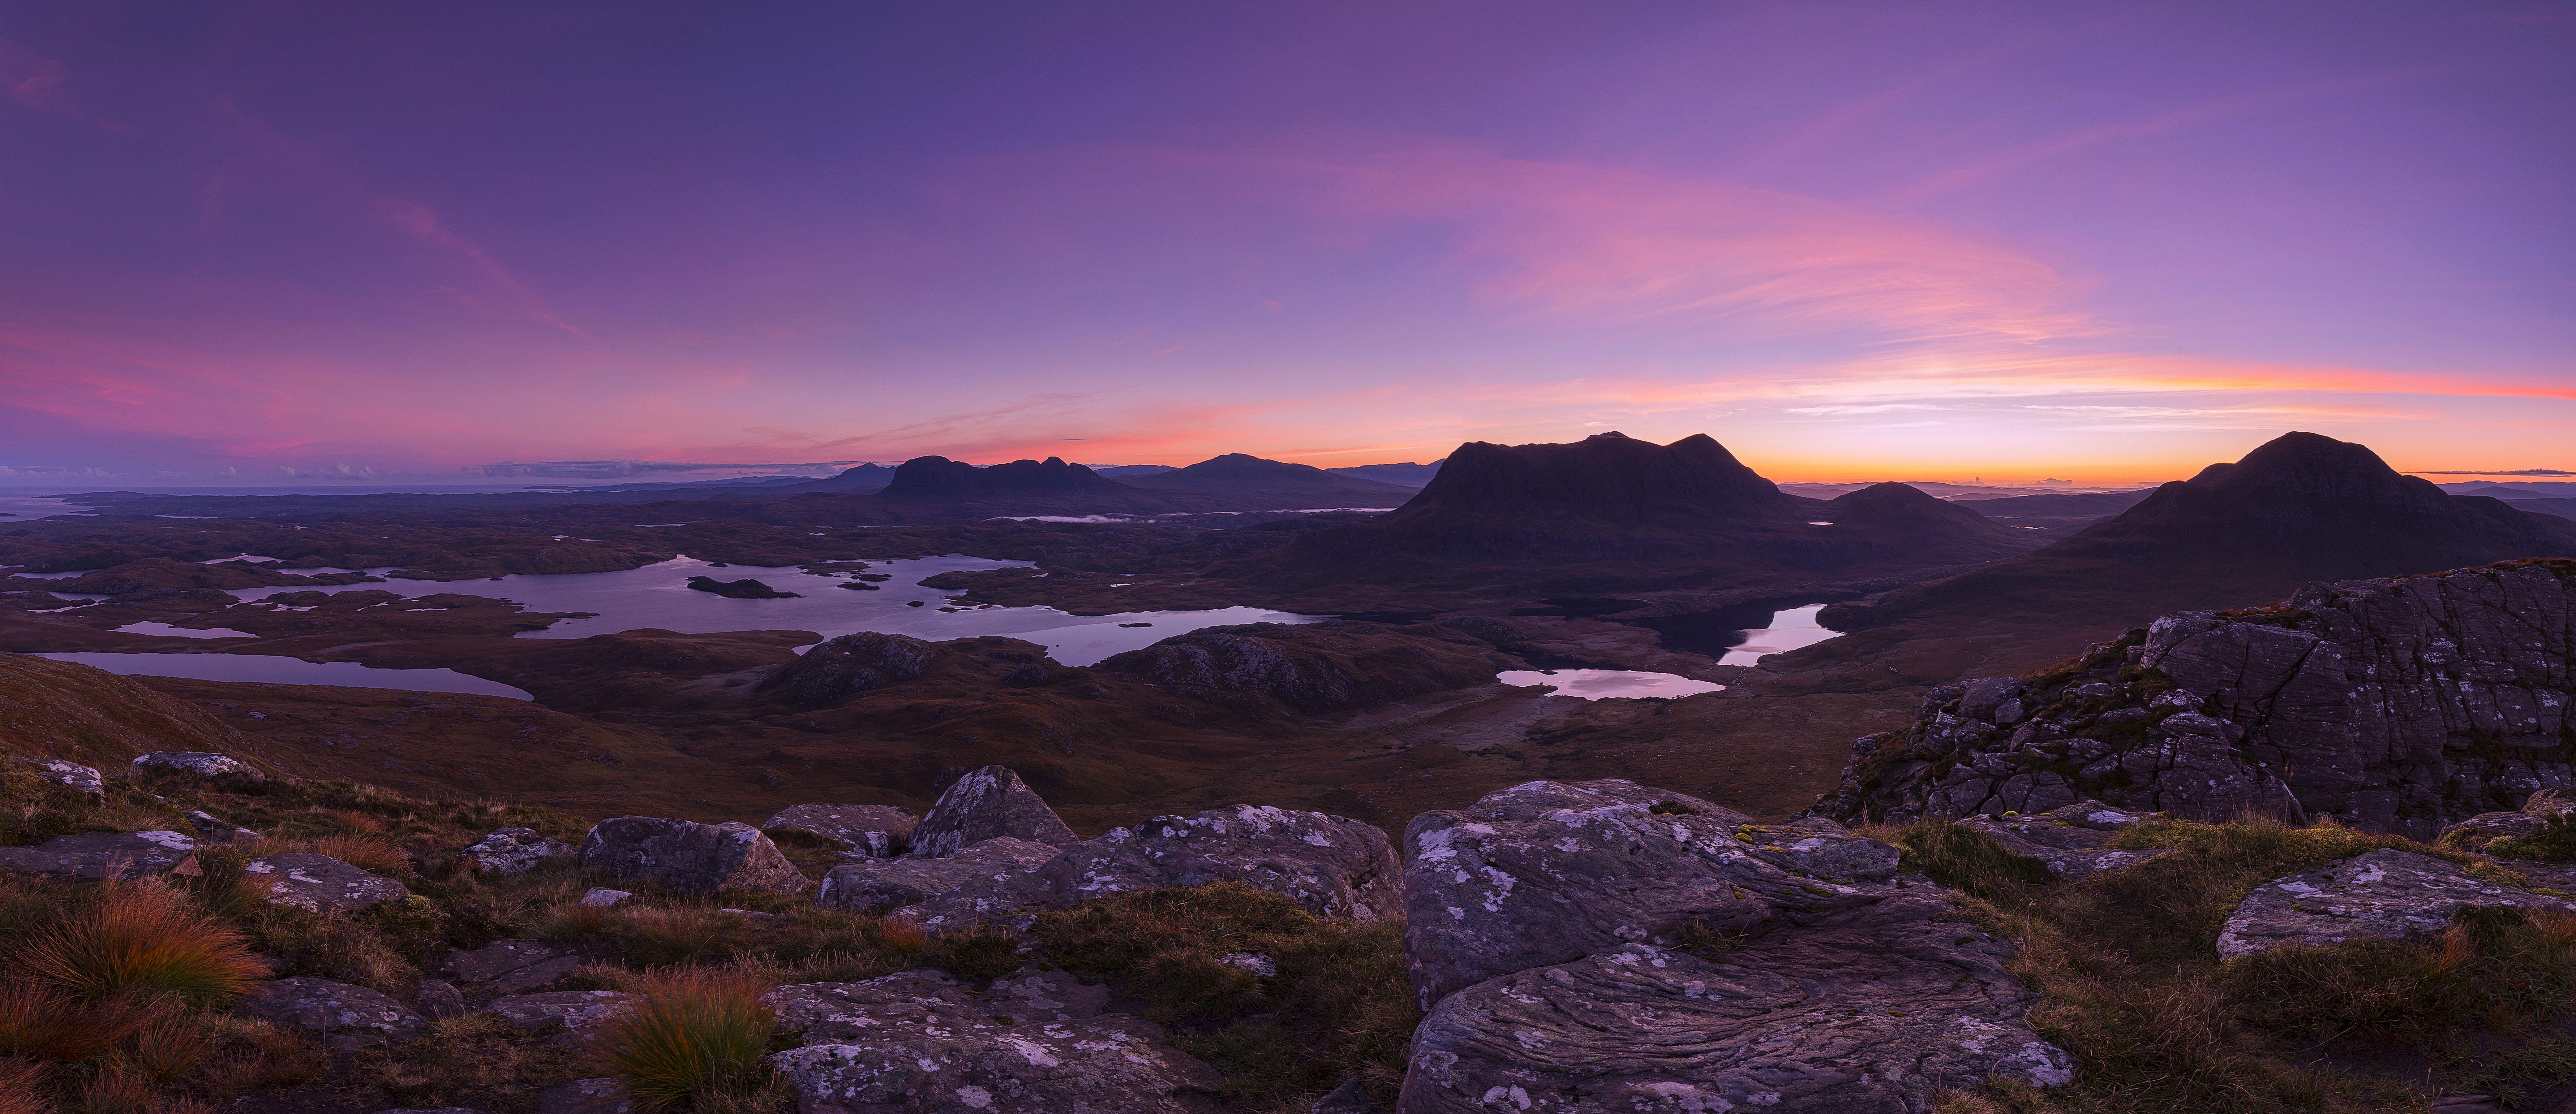
landscape, rock, horizon, wilderness, mountain, cloud, sunrise, sunset, morning, hill, dawn, dusk, evening, plain, cool image, plateau, canon6d, scotland, i, loch, highlands, westhighlands, northwesthighlands, suilven, canoneos6d, stacpollaidh, quinag, culmor, landform, natural environment, geographical feature, mountainous landforms